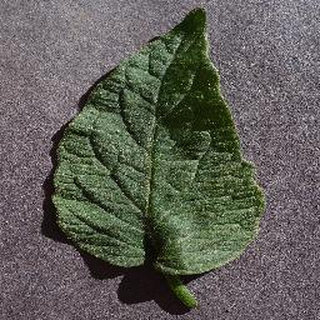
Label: healthy_tomato